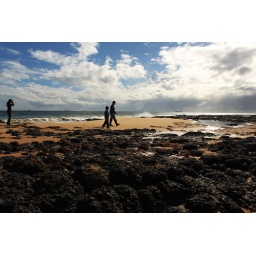
I would love to throw myself in this photo and roll along the rocks and sand and across the ocean.